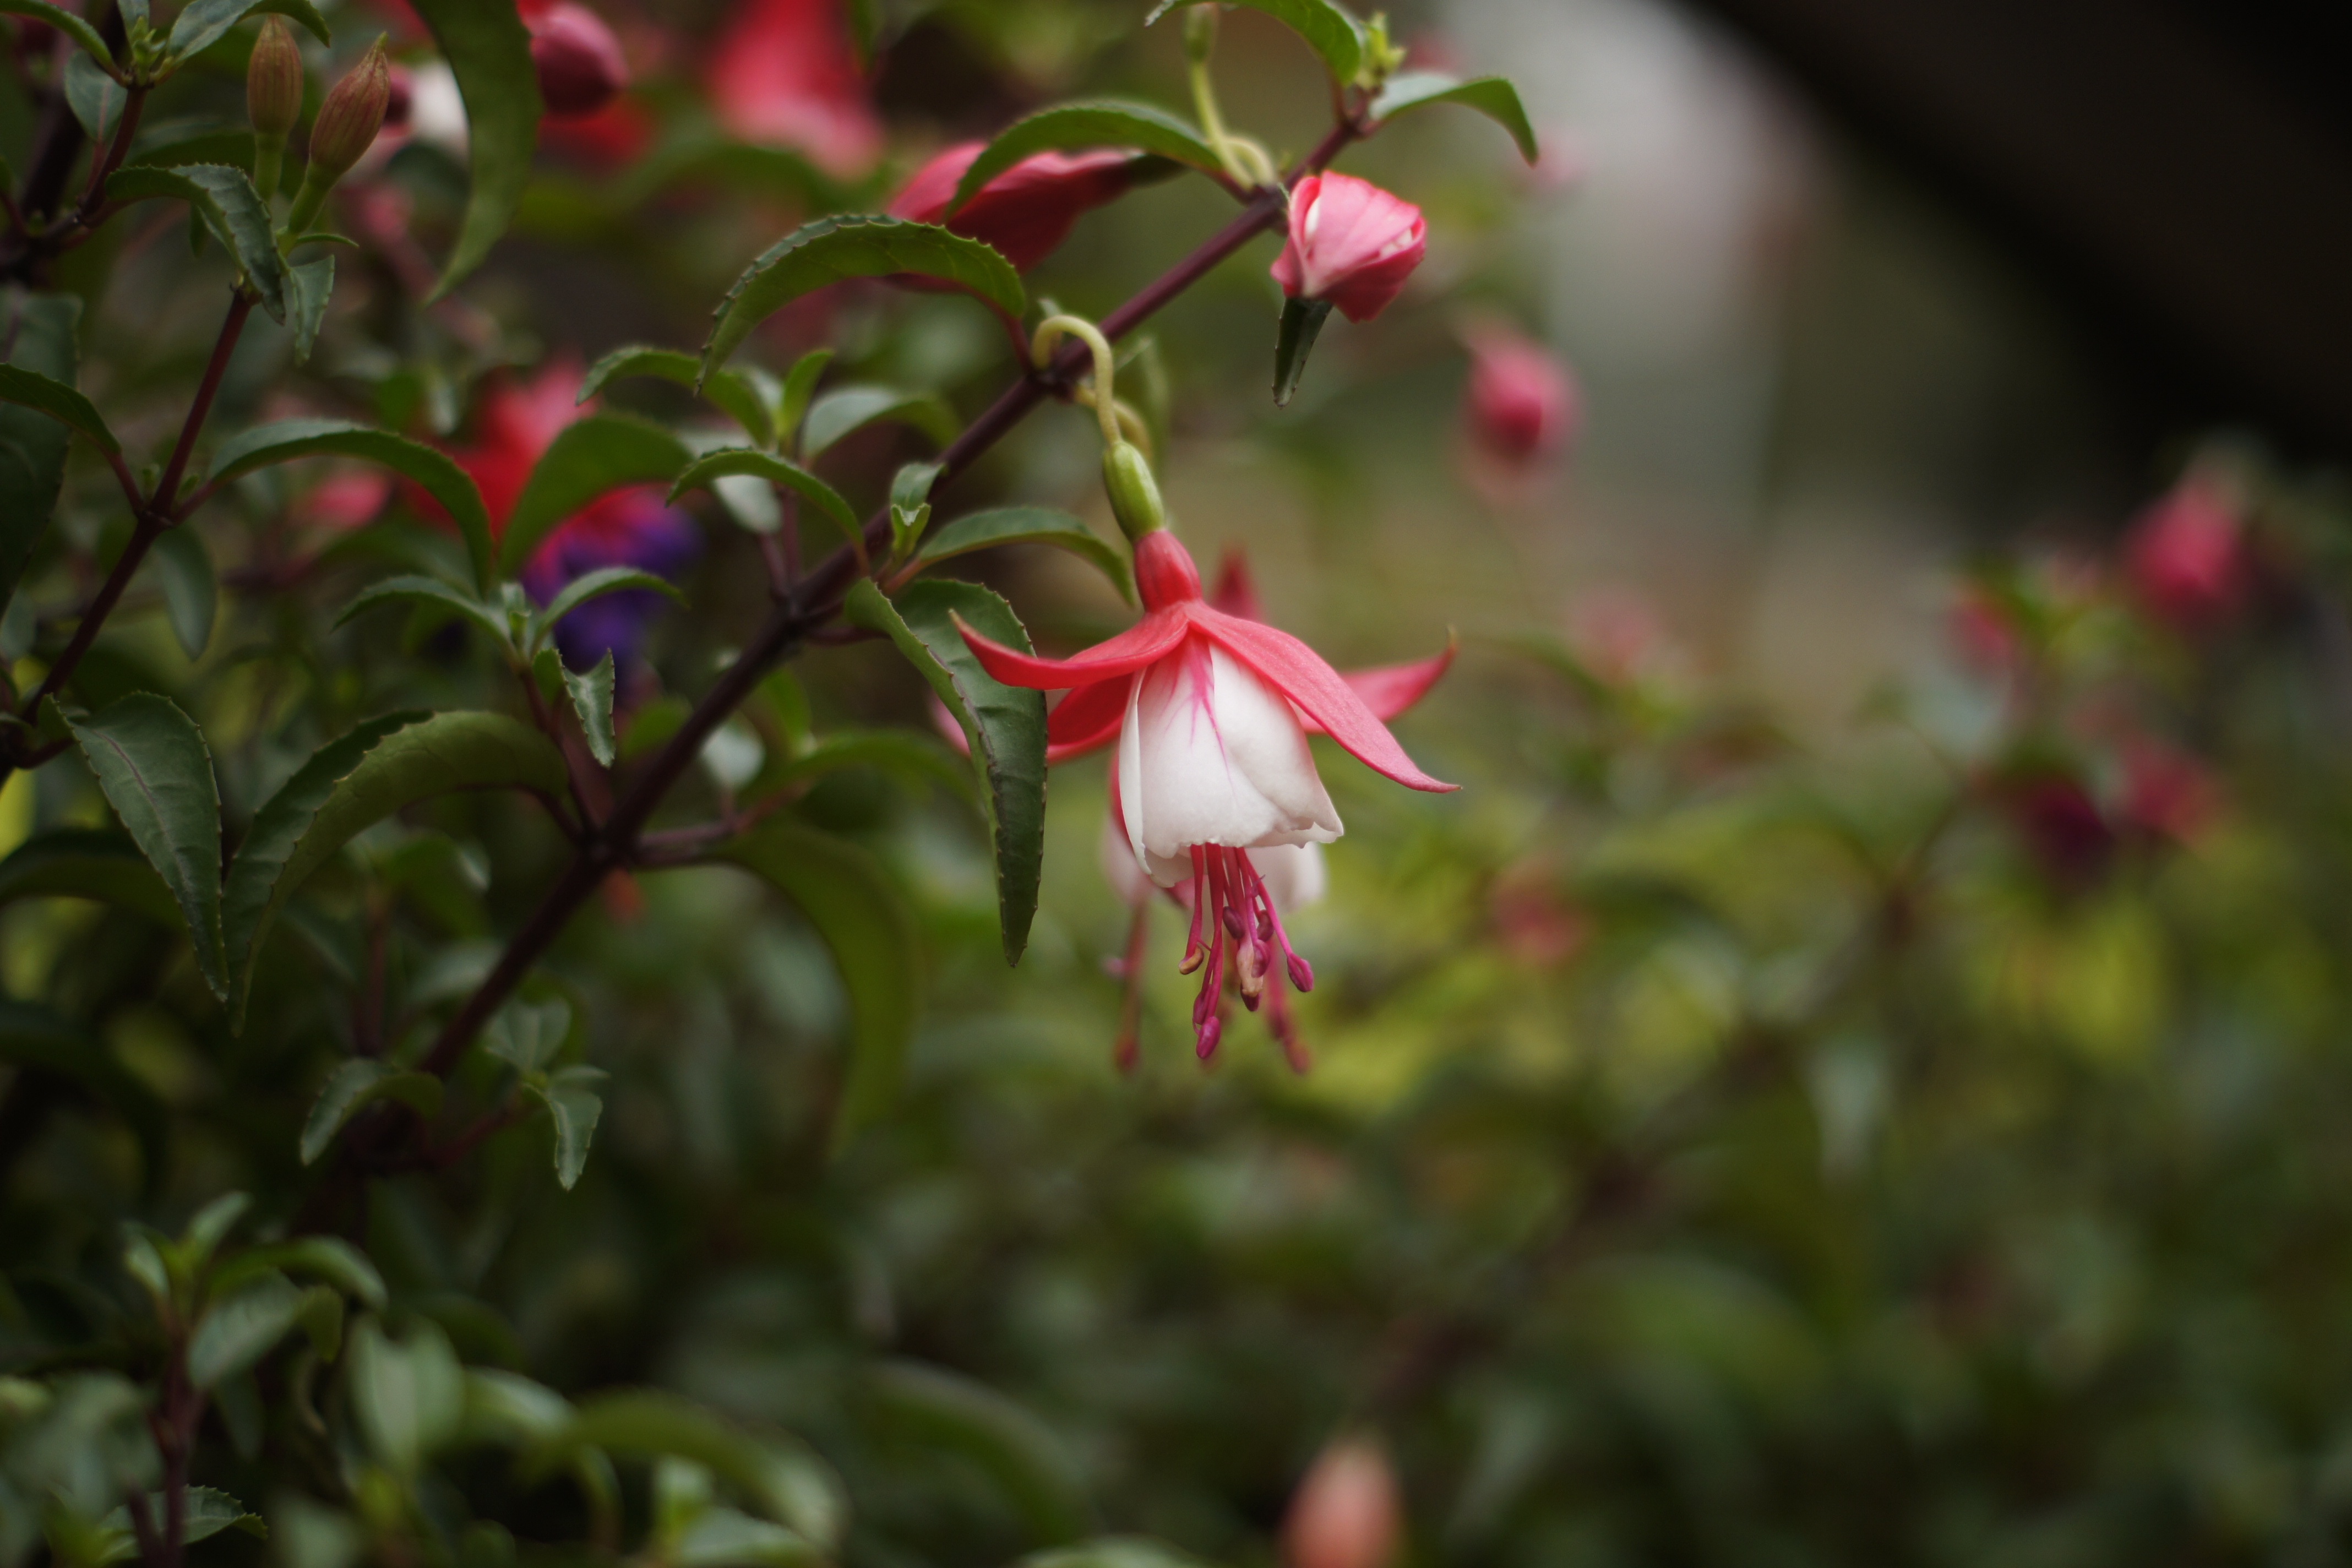
blossom, plant, leaf, flower, botany, flora, shrub, fuchsia, macro photography, flowering plant, fuchsias, hanging plants, land plant